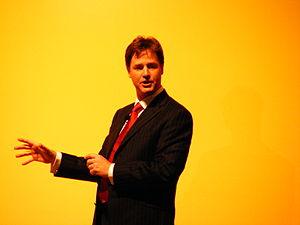
Les élections générales britanniques ont eu lieu le 6 mai 2010, après la dissolution du Parlement par la reine Élisabeth II, sur demande du Premier ministre Gordon Brown, le 12 avril 2010. Ce scrutin renouvelle les 650 membres de la Chambre des communes, la chambre basse du Parlement du Royaume-Uni. Les députés sont élus au scrutin uninominal majoritaire à un tour : dans chaque circonscription, le candidat ayant le plus de voix est élu en toutes circonstances.